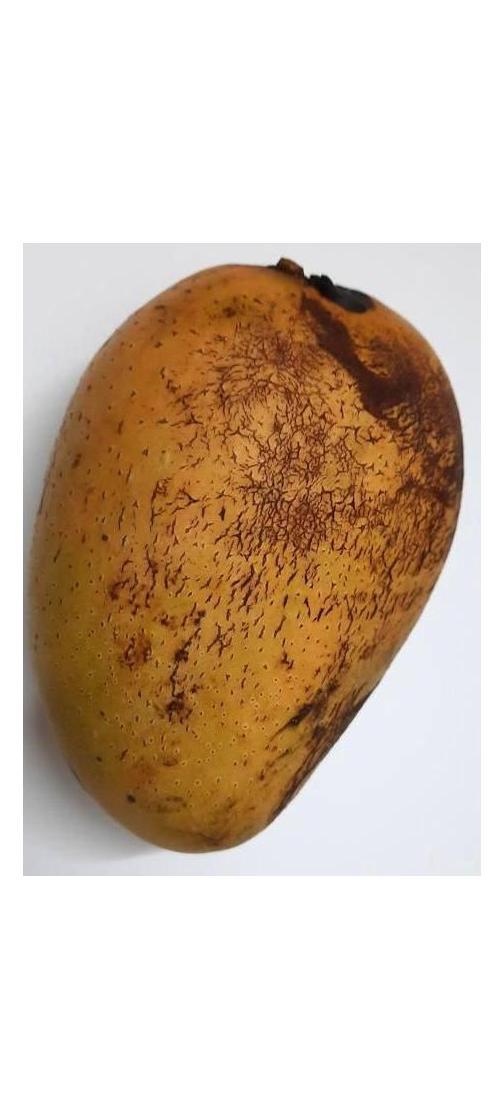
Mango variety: Ashshina Classic